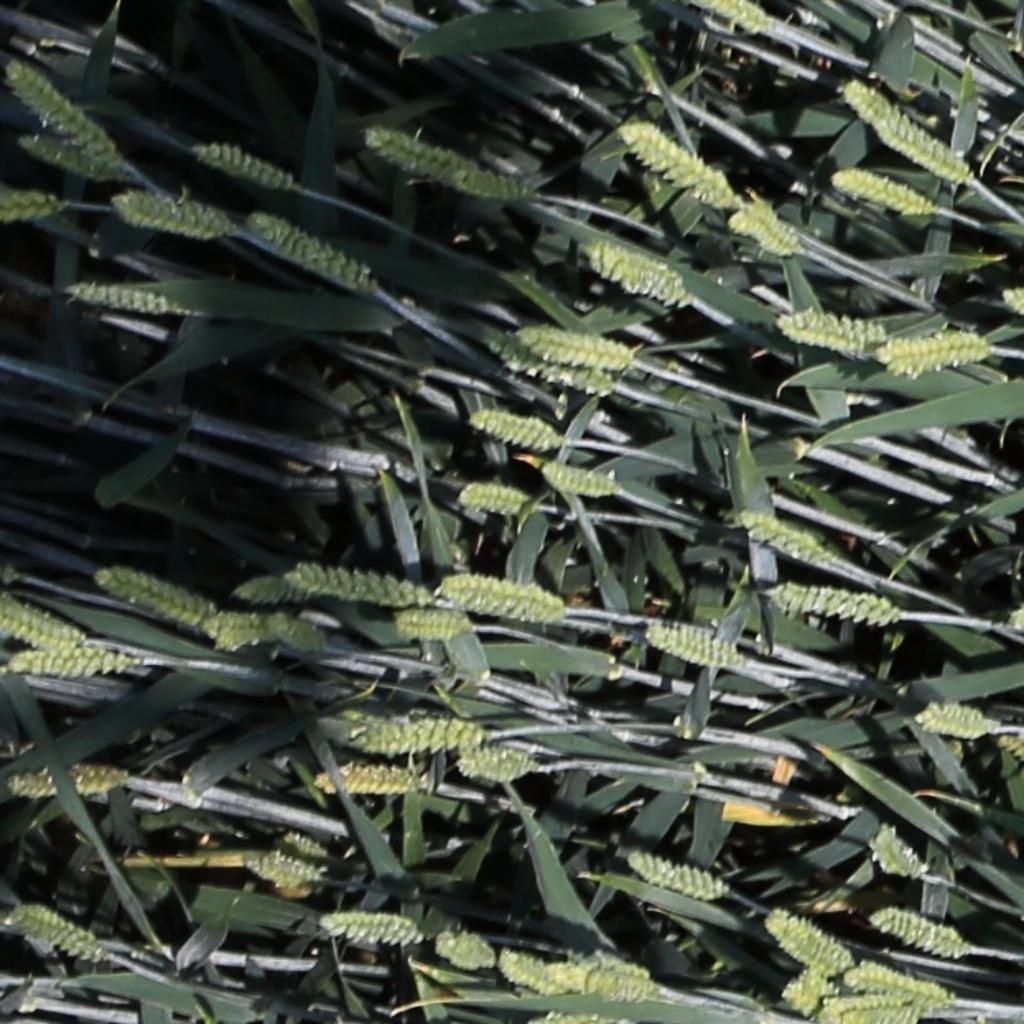
Country: Switzerland
Location: Usask
Wheat development stage: Filling